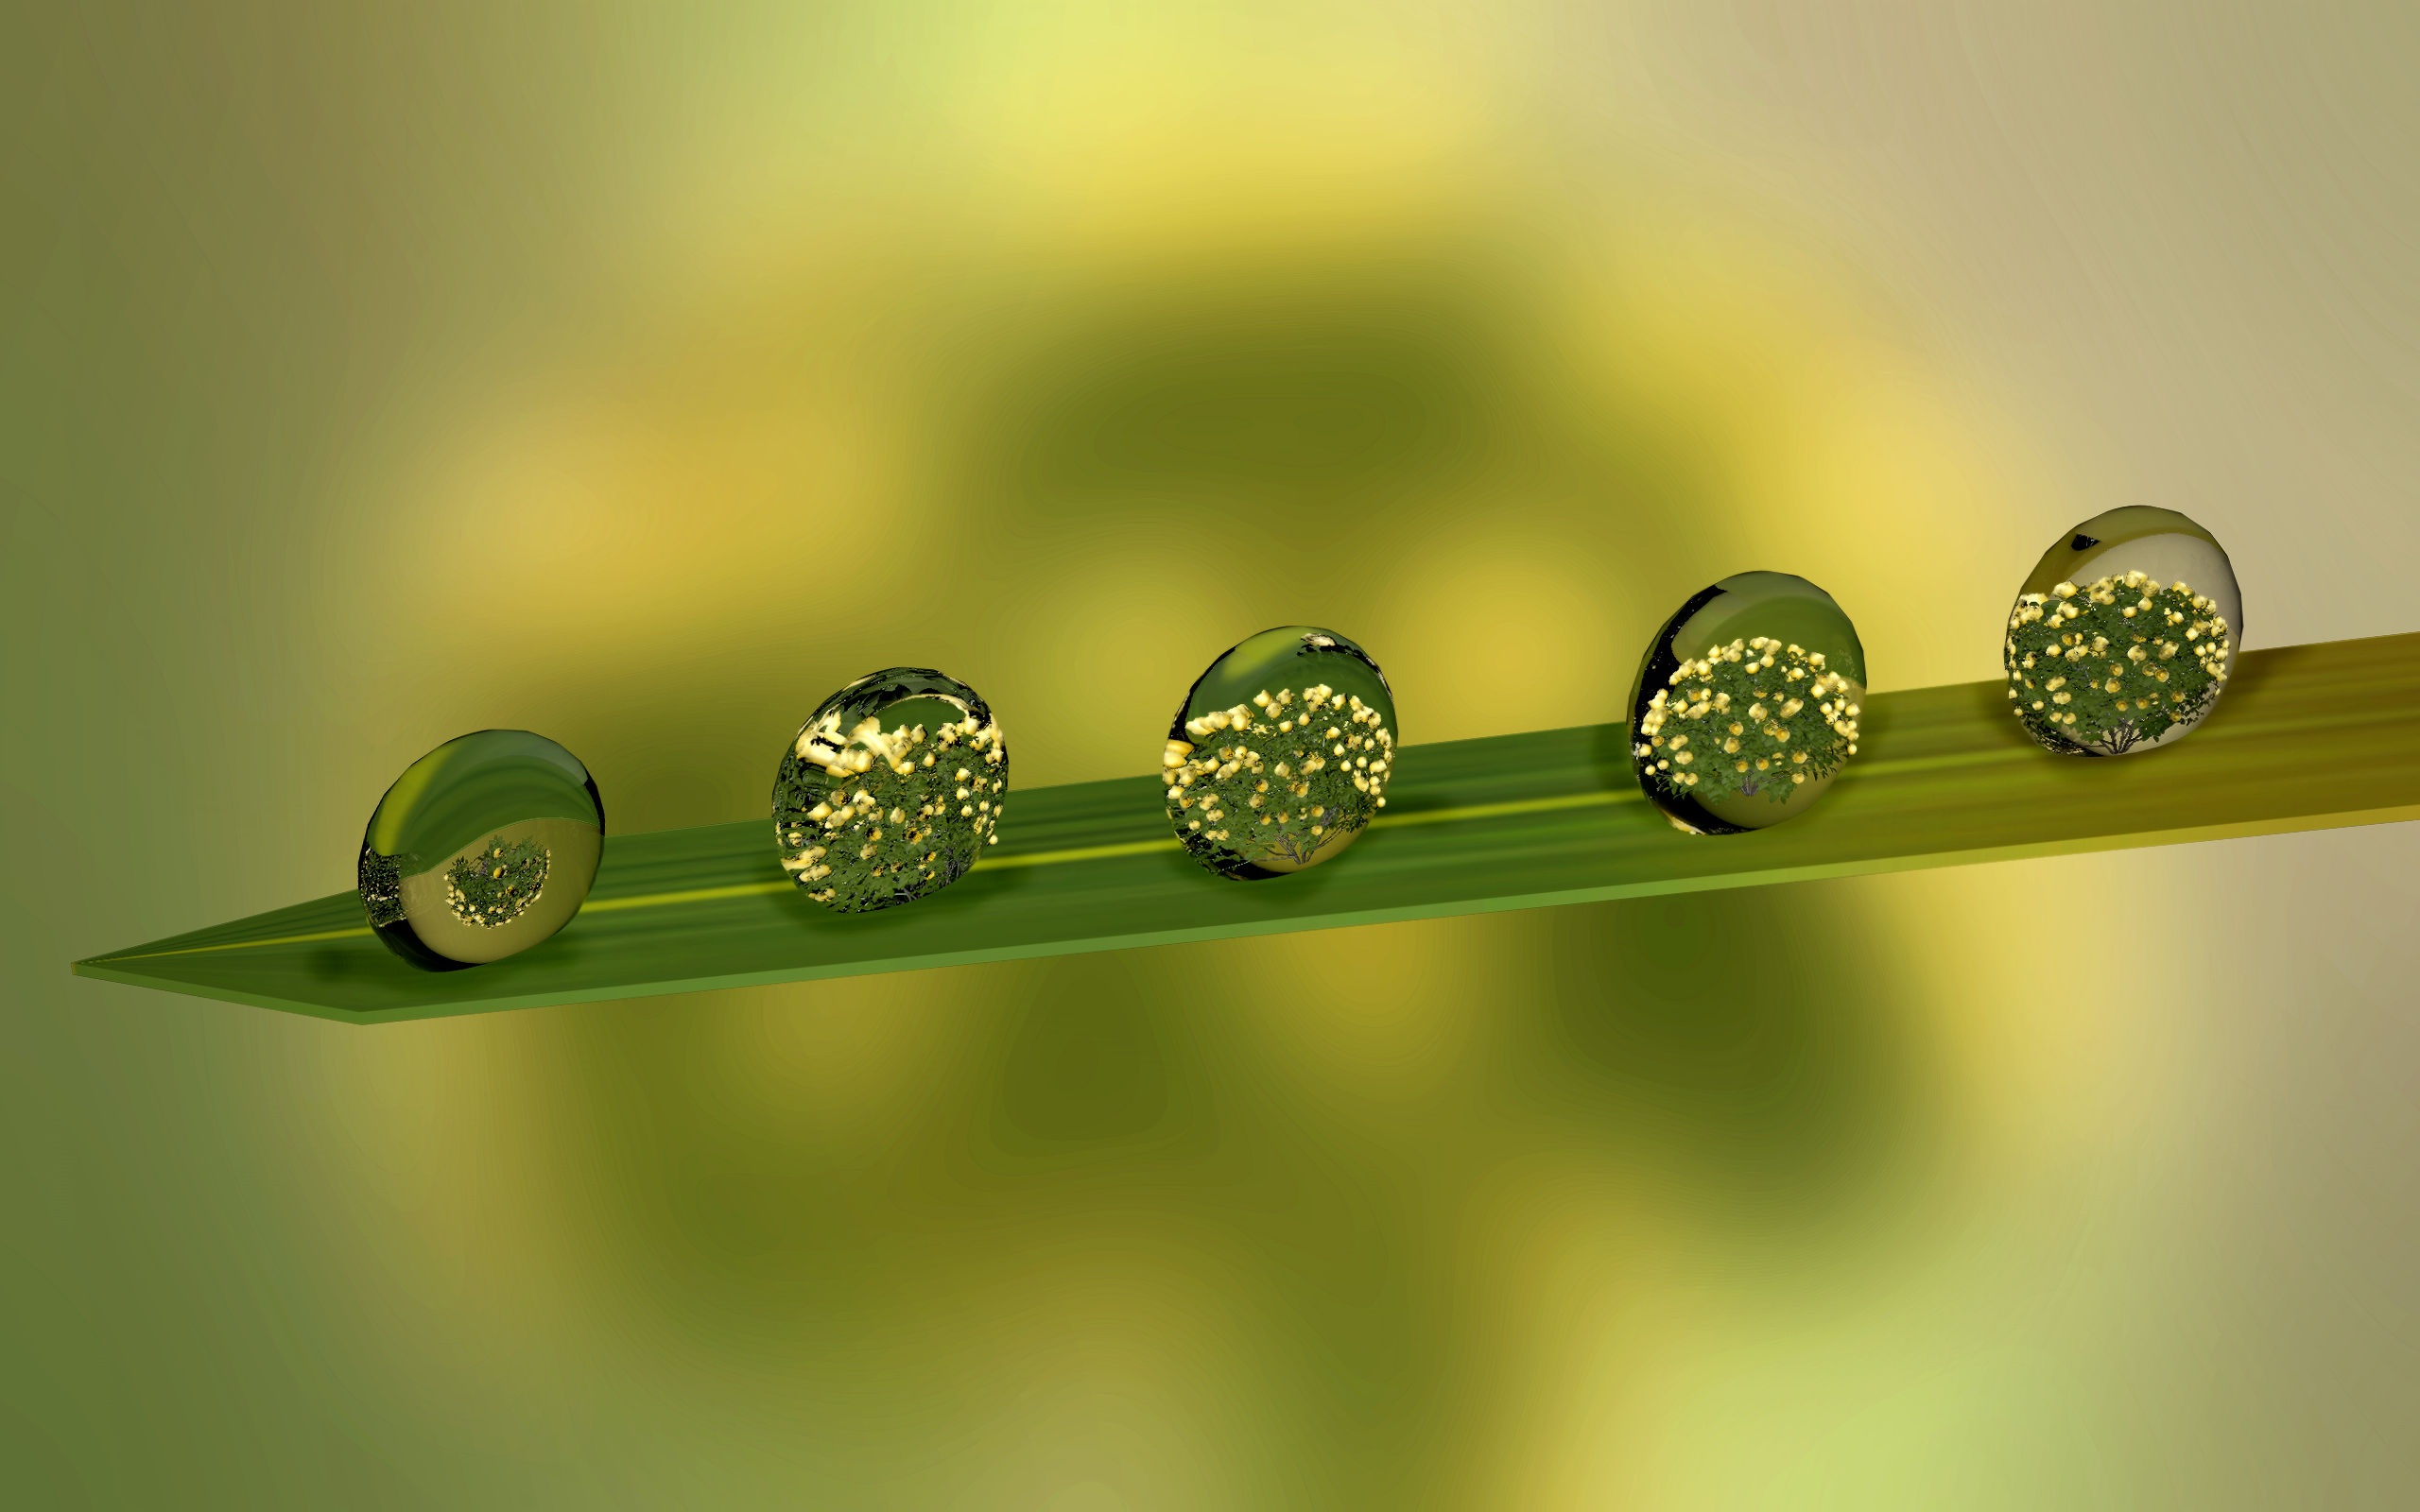
water, drop, dew, leaf, wet, green, drip, close up, green plant, leaves, drop of water, moisture, macro photography, dew drops